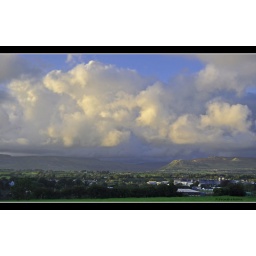
Some sun breaking through clouds high over the mountains of the Glencar Valley . Taken from Forthill park in Sligo